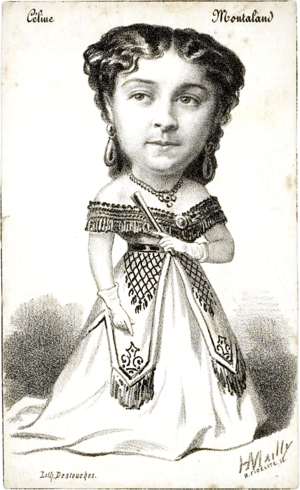
Céline Montaland est une actrice, danseuse et chanteuse française, née le 10 août 1843 à Gand et morte le 8 janvier 1891 à Paris.